Mademoiselle Mars

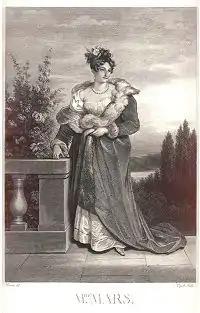

She was incomparable in ingenue parts, and equally charming as the coquette. Molière, Marivaux, Michel-Jean Sedaine, and Pierre Beaumarchais had no more accomplished interpreter, and in her career of half a century, besides many comedy roles of the older repertoire, she created fully a hundred parts in plays which owed success largely to her. She also helped educate foreign actors, among them the Swedish actors Charlotta Eriksson and Emilie Högquist. For her farewell performance she selected Elmire in "Tartuffe", and Silvia in "Jeu de l'amour et du hasard", two of her most popular roles; and for her benefit, a few days after, Climène in "Le Misanthrope" and Araminthe in "Les Femmes savantes".